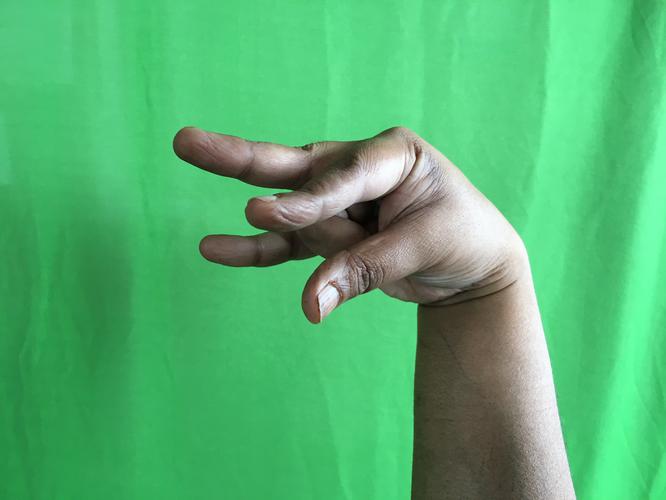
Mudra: Kangulam
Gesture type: single_hand